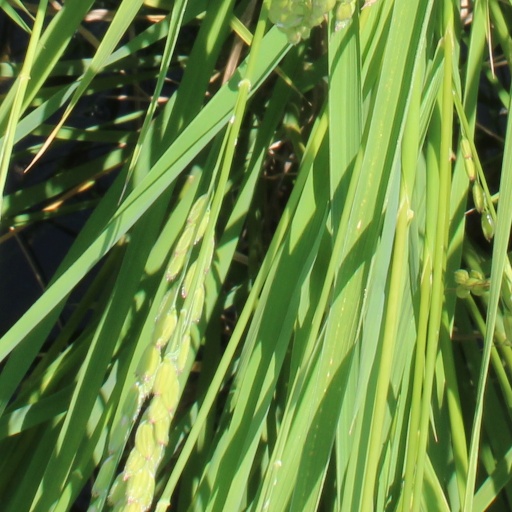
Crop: rice